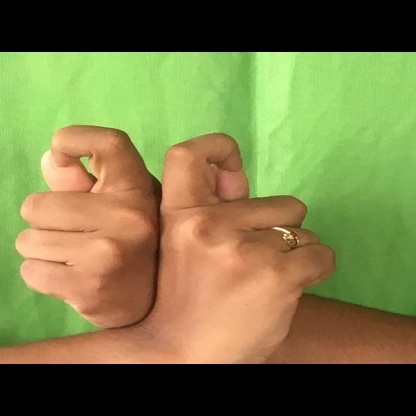
Mudra: Berunda